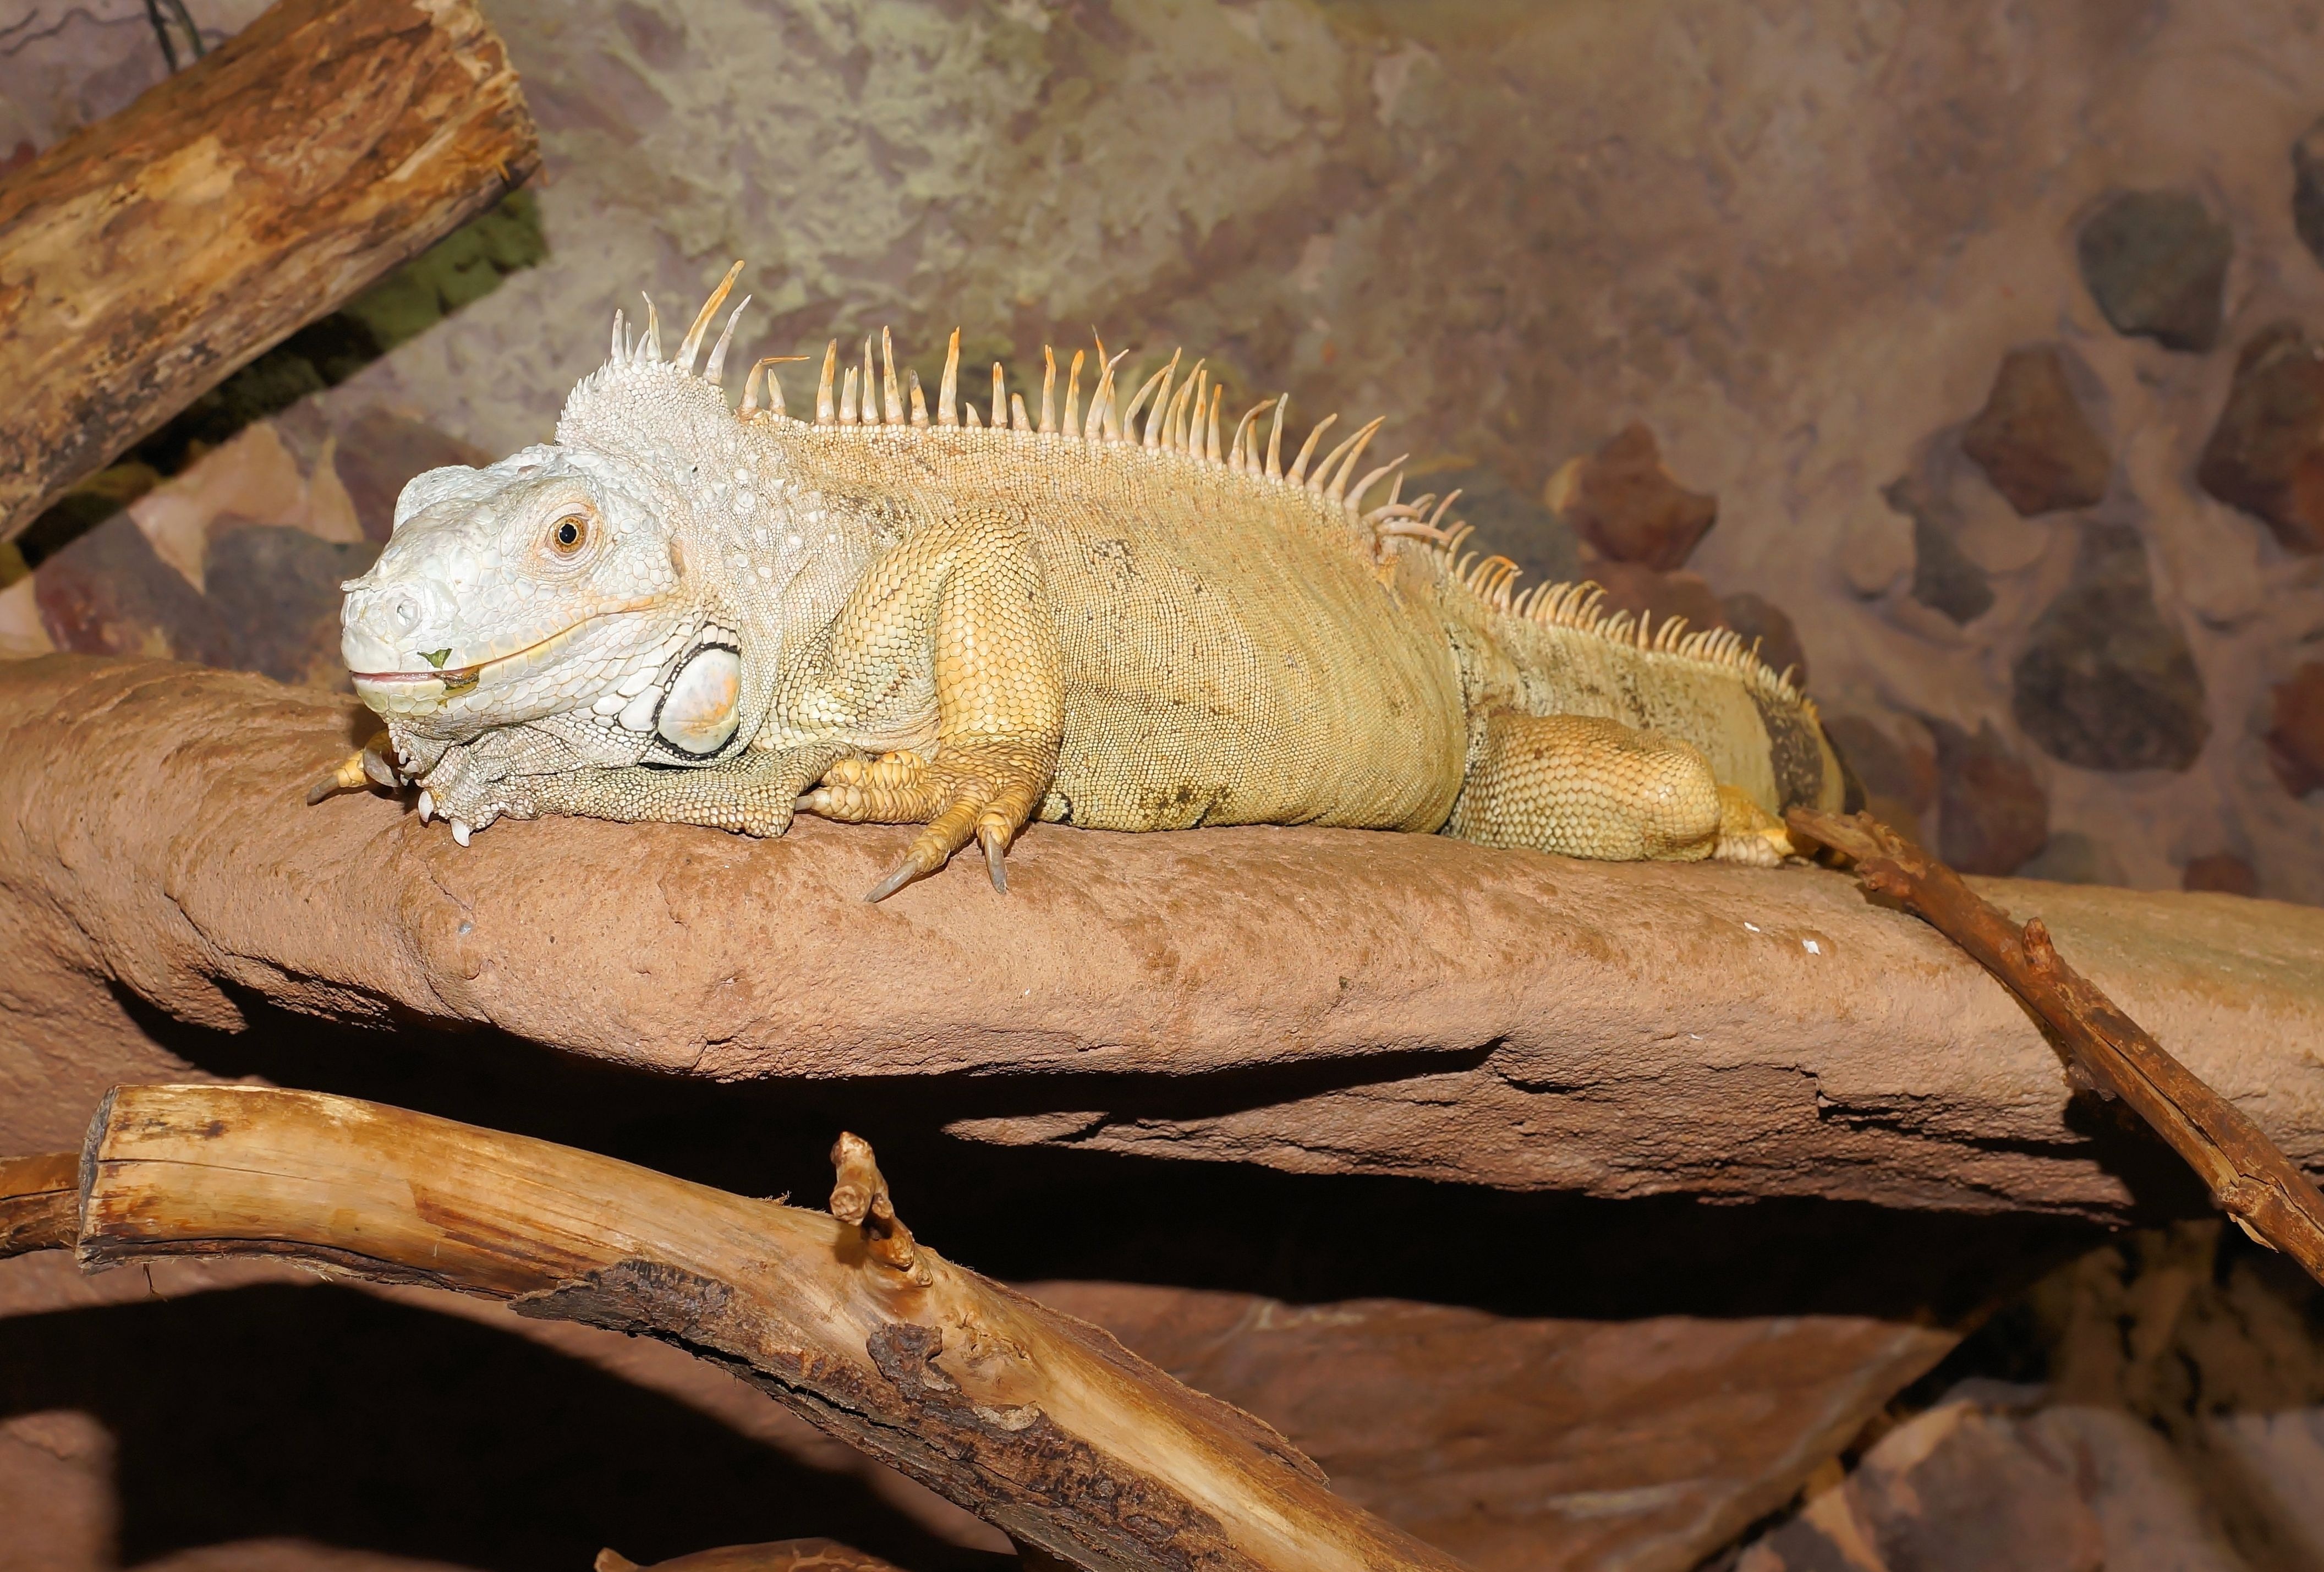
rock, wildlife, reptile, scale, iguana, fauna, lizard, vertebrate, iguania, agamidae, insect eater, scaled reptile, lurk may rest